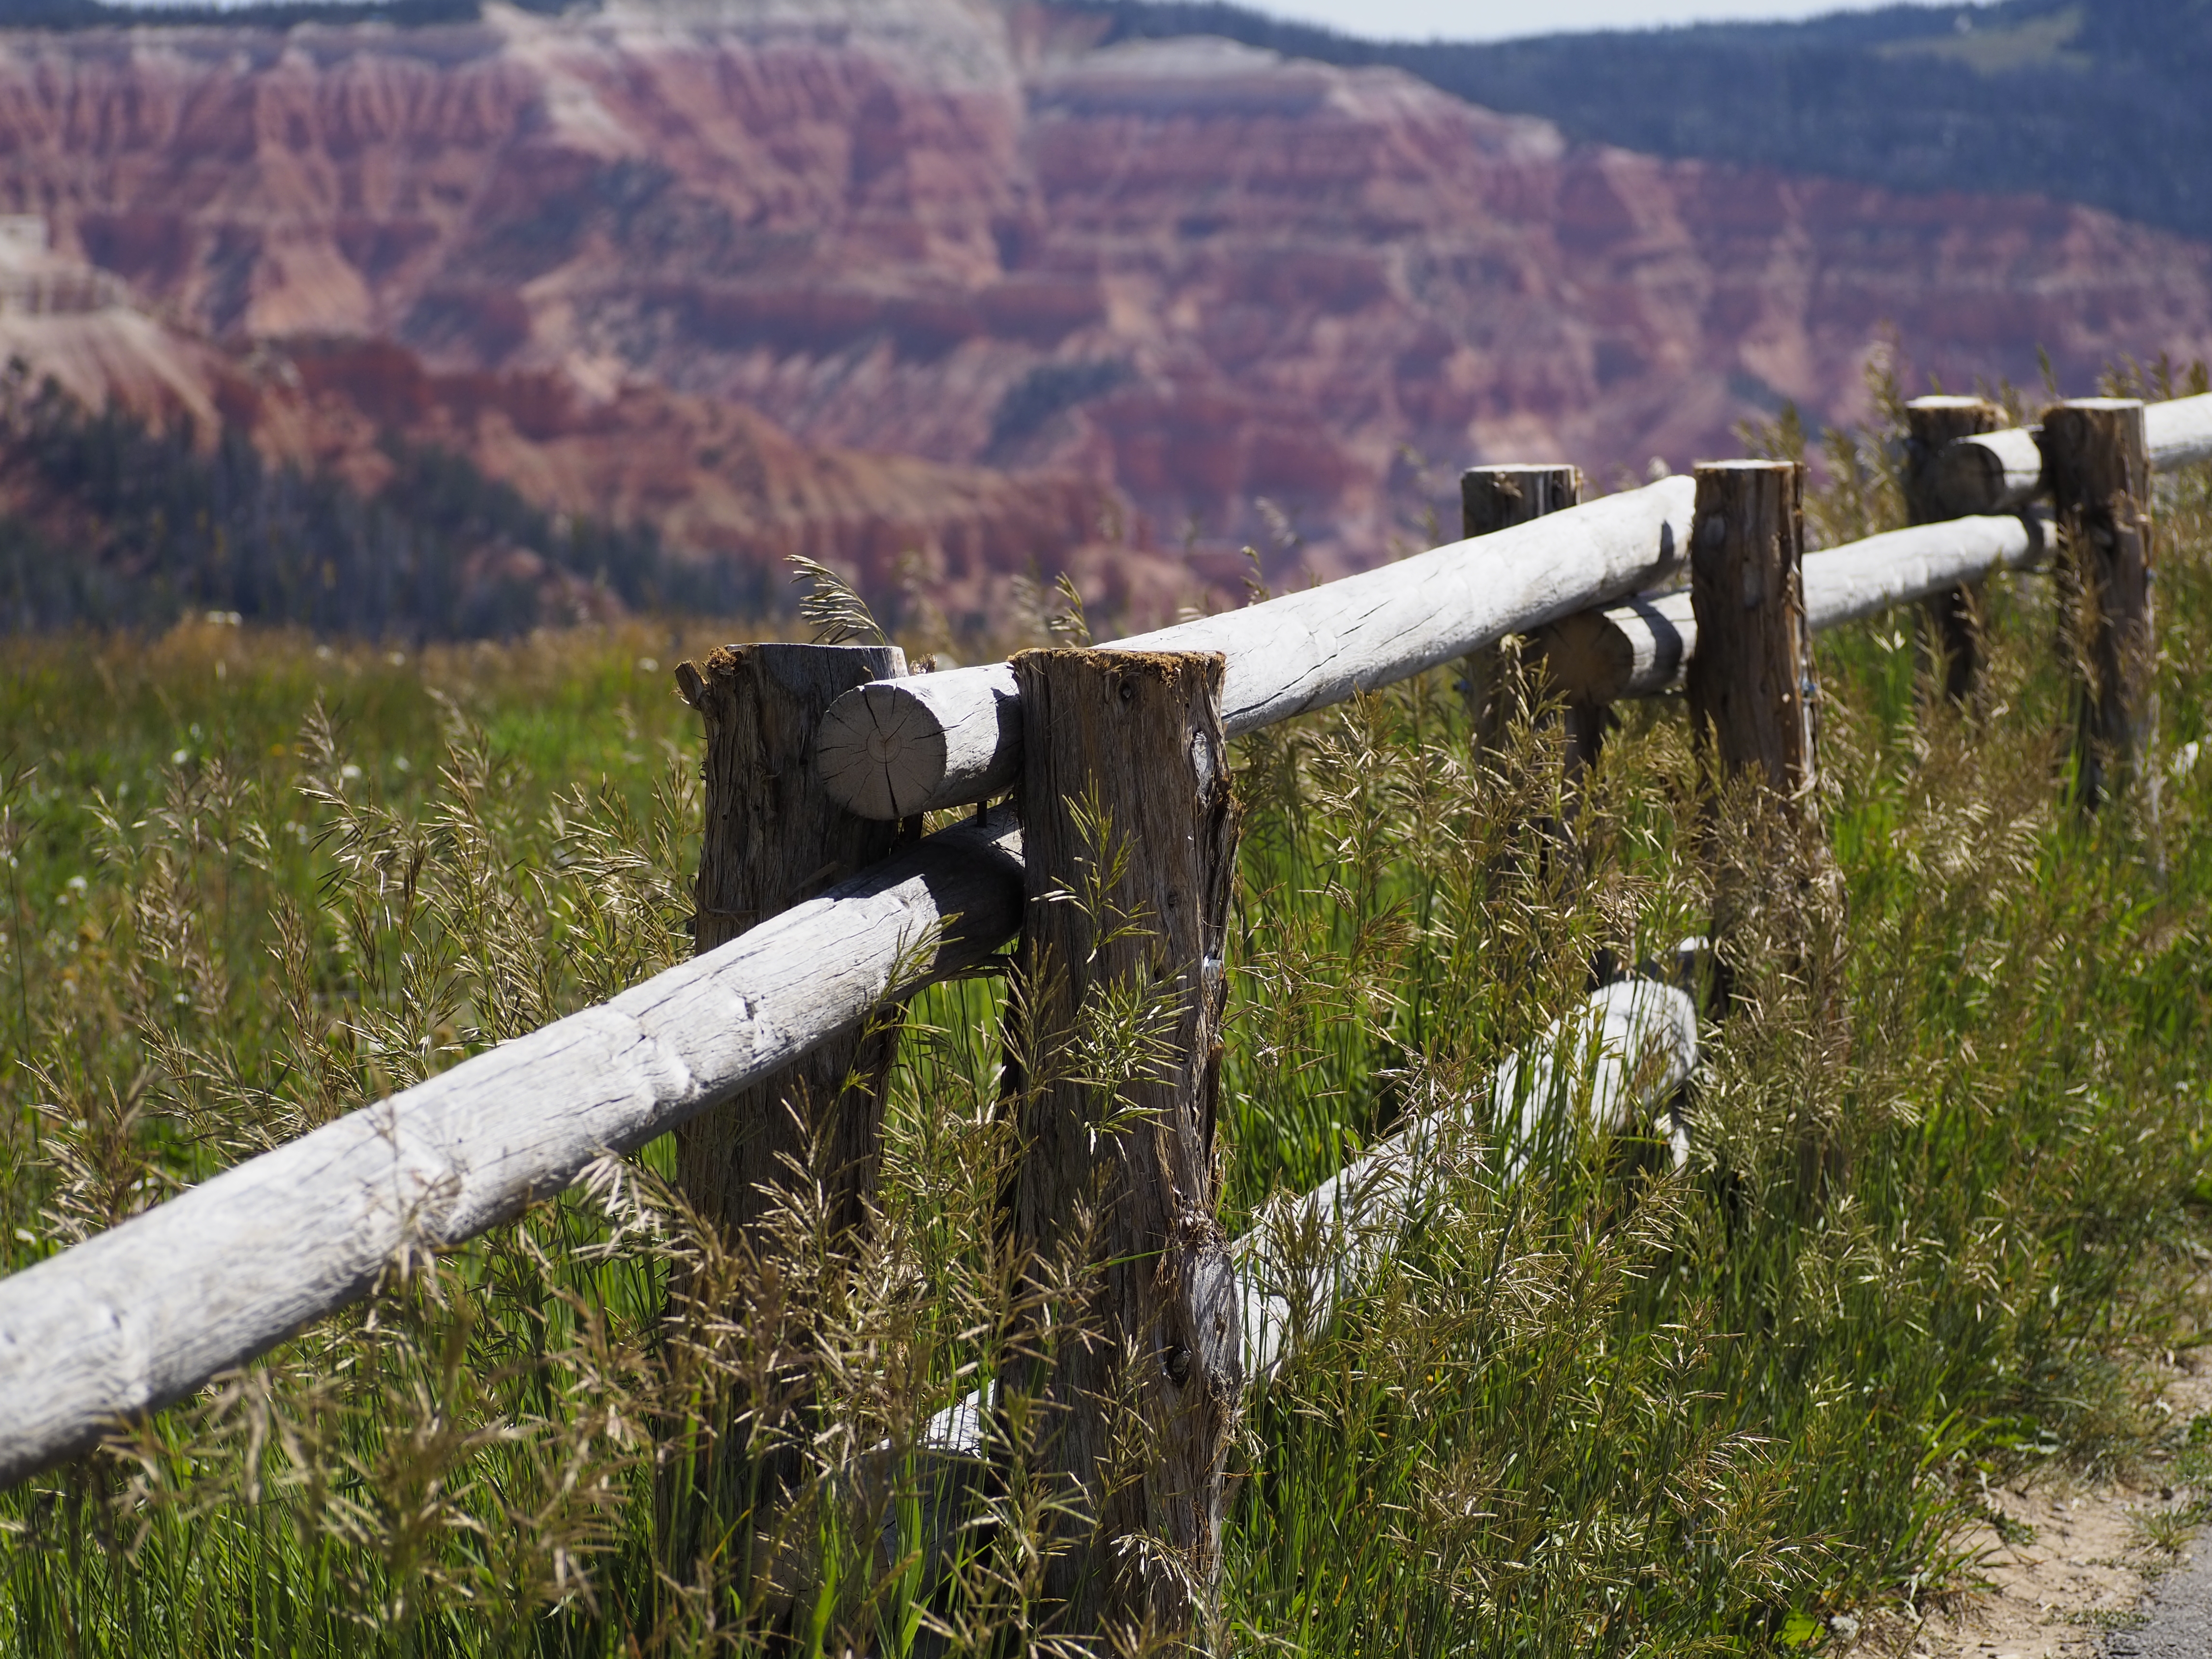
natural, fence, grass, pasture, rural area, grassland, tree, meadow, mountain, landscape, guard rail, hill, plant, tundra, fell, barbed wire, road